Ettore Sottsass

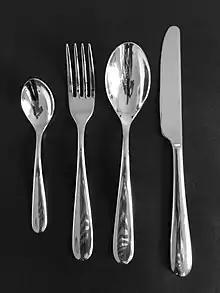
Alessi "Nuovo Milano" cutlery (1989)

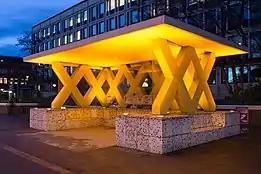
Bus stop in Hanover (2001)

With the rise of new groups (Global tools, Archizoom, Superstudio, UFO, Zzigurat, 9999) the handmade style appeared suddenly as the new game for experimentation, a lot of these new groups playing in this new/old path to renew creation. In October 1980, Sottsass was confronted with two proposals, one from Renzo Brugola, a dear old friend and carpenter, telling him his will "to make something together like in the good old times," and the other one from Mario and Brunella Godani, owners of the Design Gallery Milano, who asked him to create "new furniture" for their gallery.